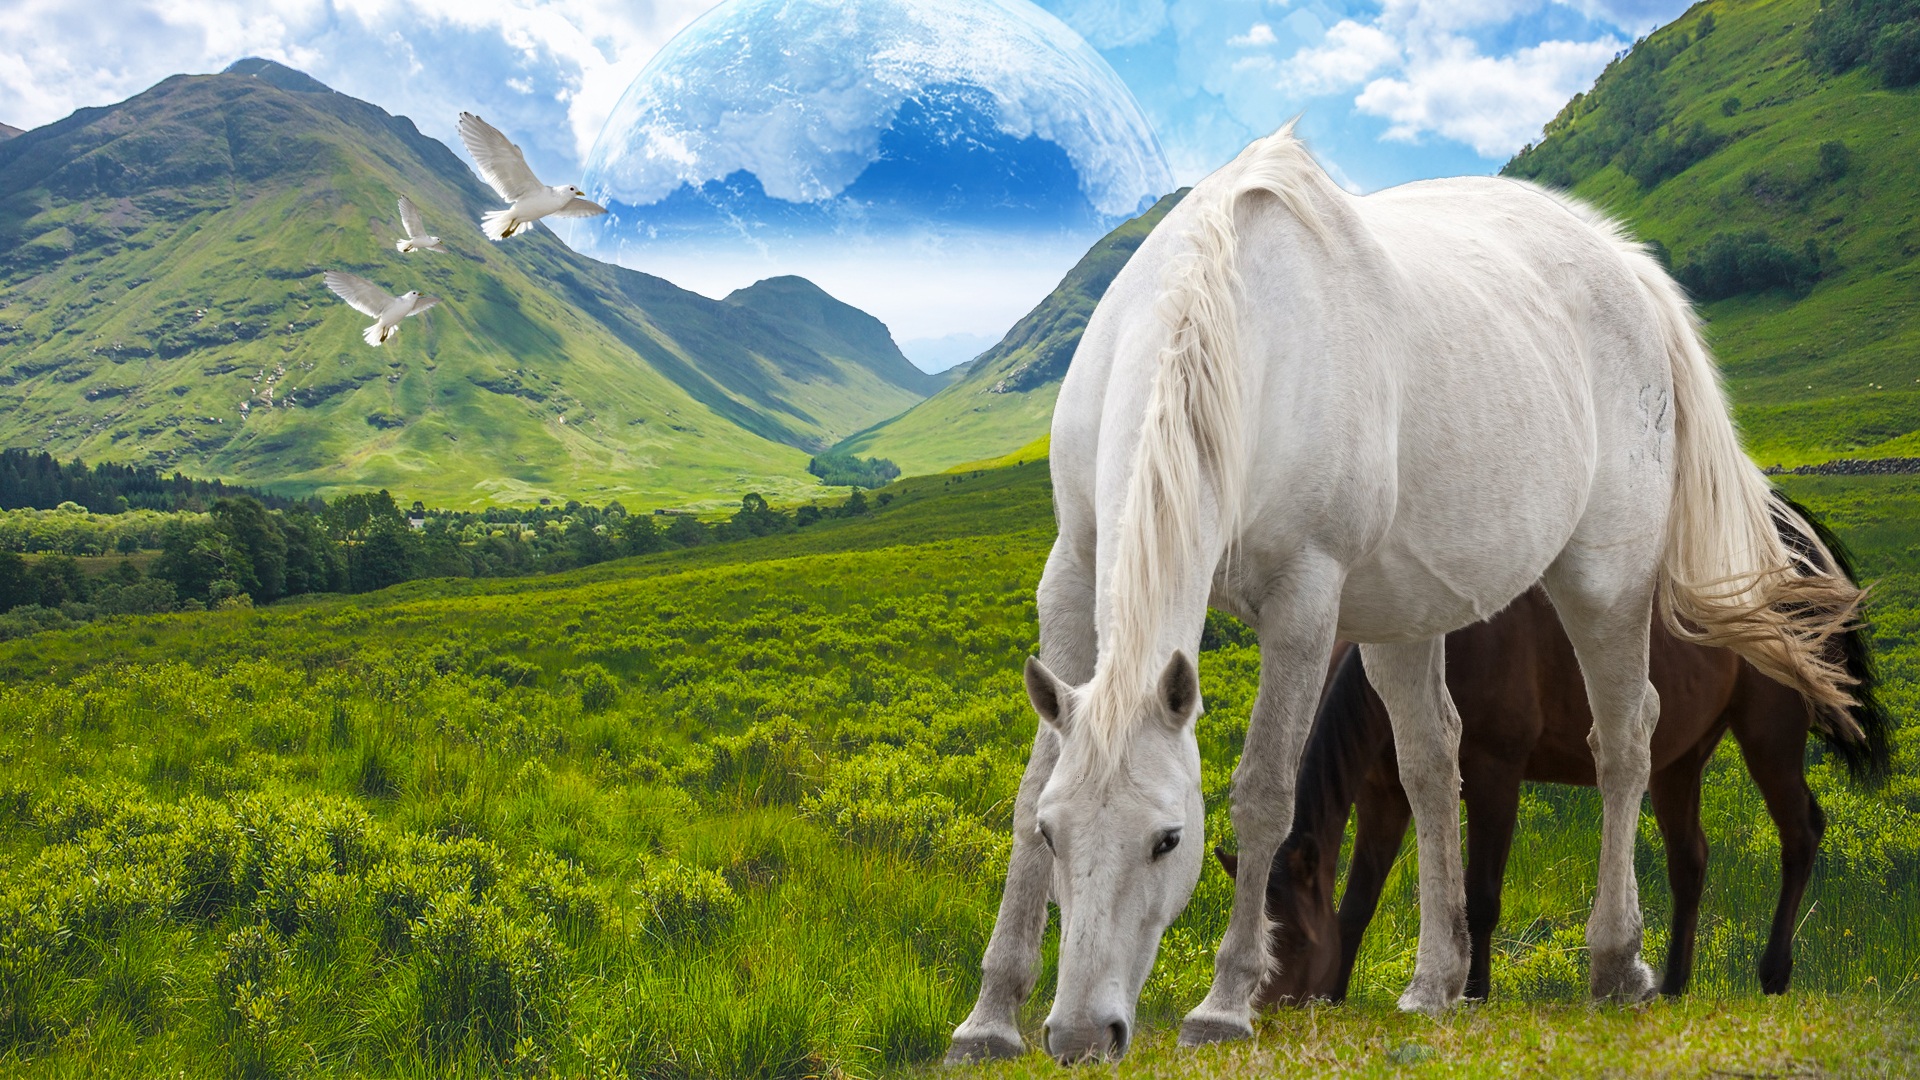
landscape, nature, grass, outdoor, rock, mountain, bird, wing, abstract, cloud, sky, sun, white, meadow, prairie, hill, flower, view, peak, animal, isolated, mountain range, flock, flying, travel, wildlife, wild, clear, environment, spring, herd, high, scenic, pasture, grazing, flight, horse, natural, scenery, weather, peace, brown, mammal, stallion, blue, freedom, black, speed, feather, season, race, sunny, power, art, background, design, horse riding, grassland, dove, plateau, mare, beautiful, day, scene, mustang, backdrop, horse head, rural area, horse race, horse like mammal, mustang horse, horse races